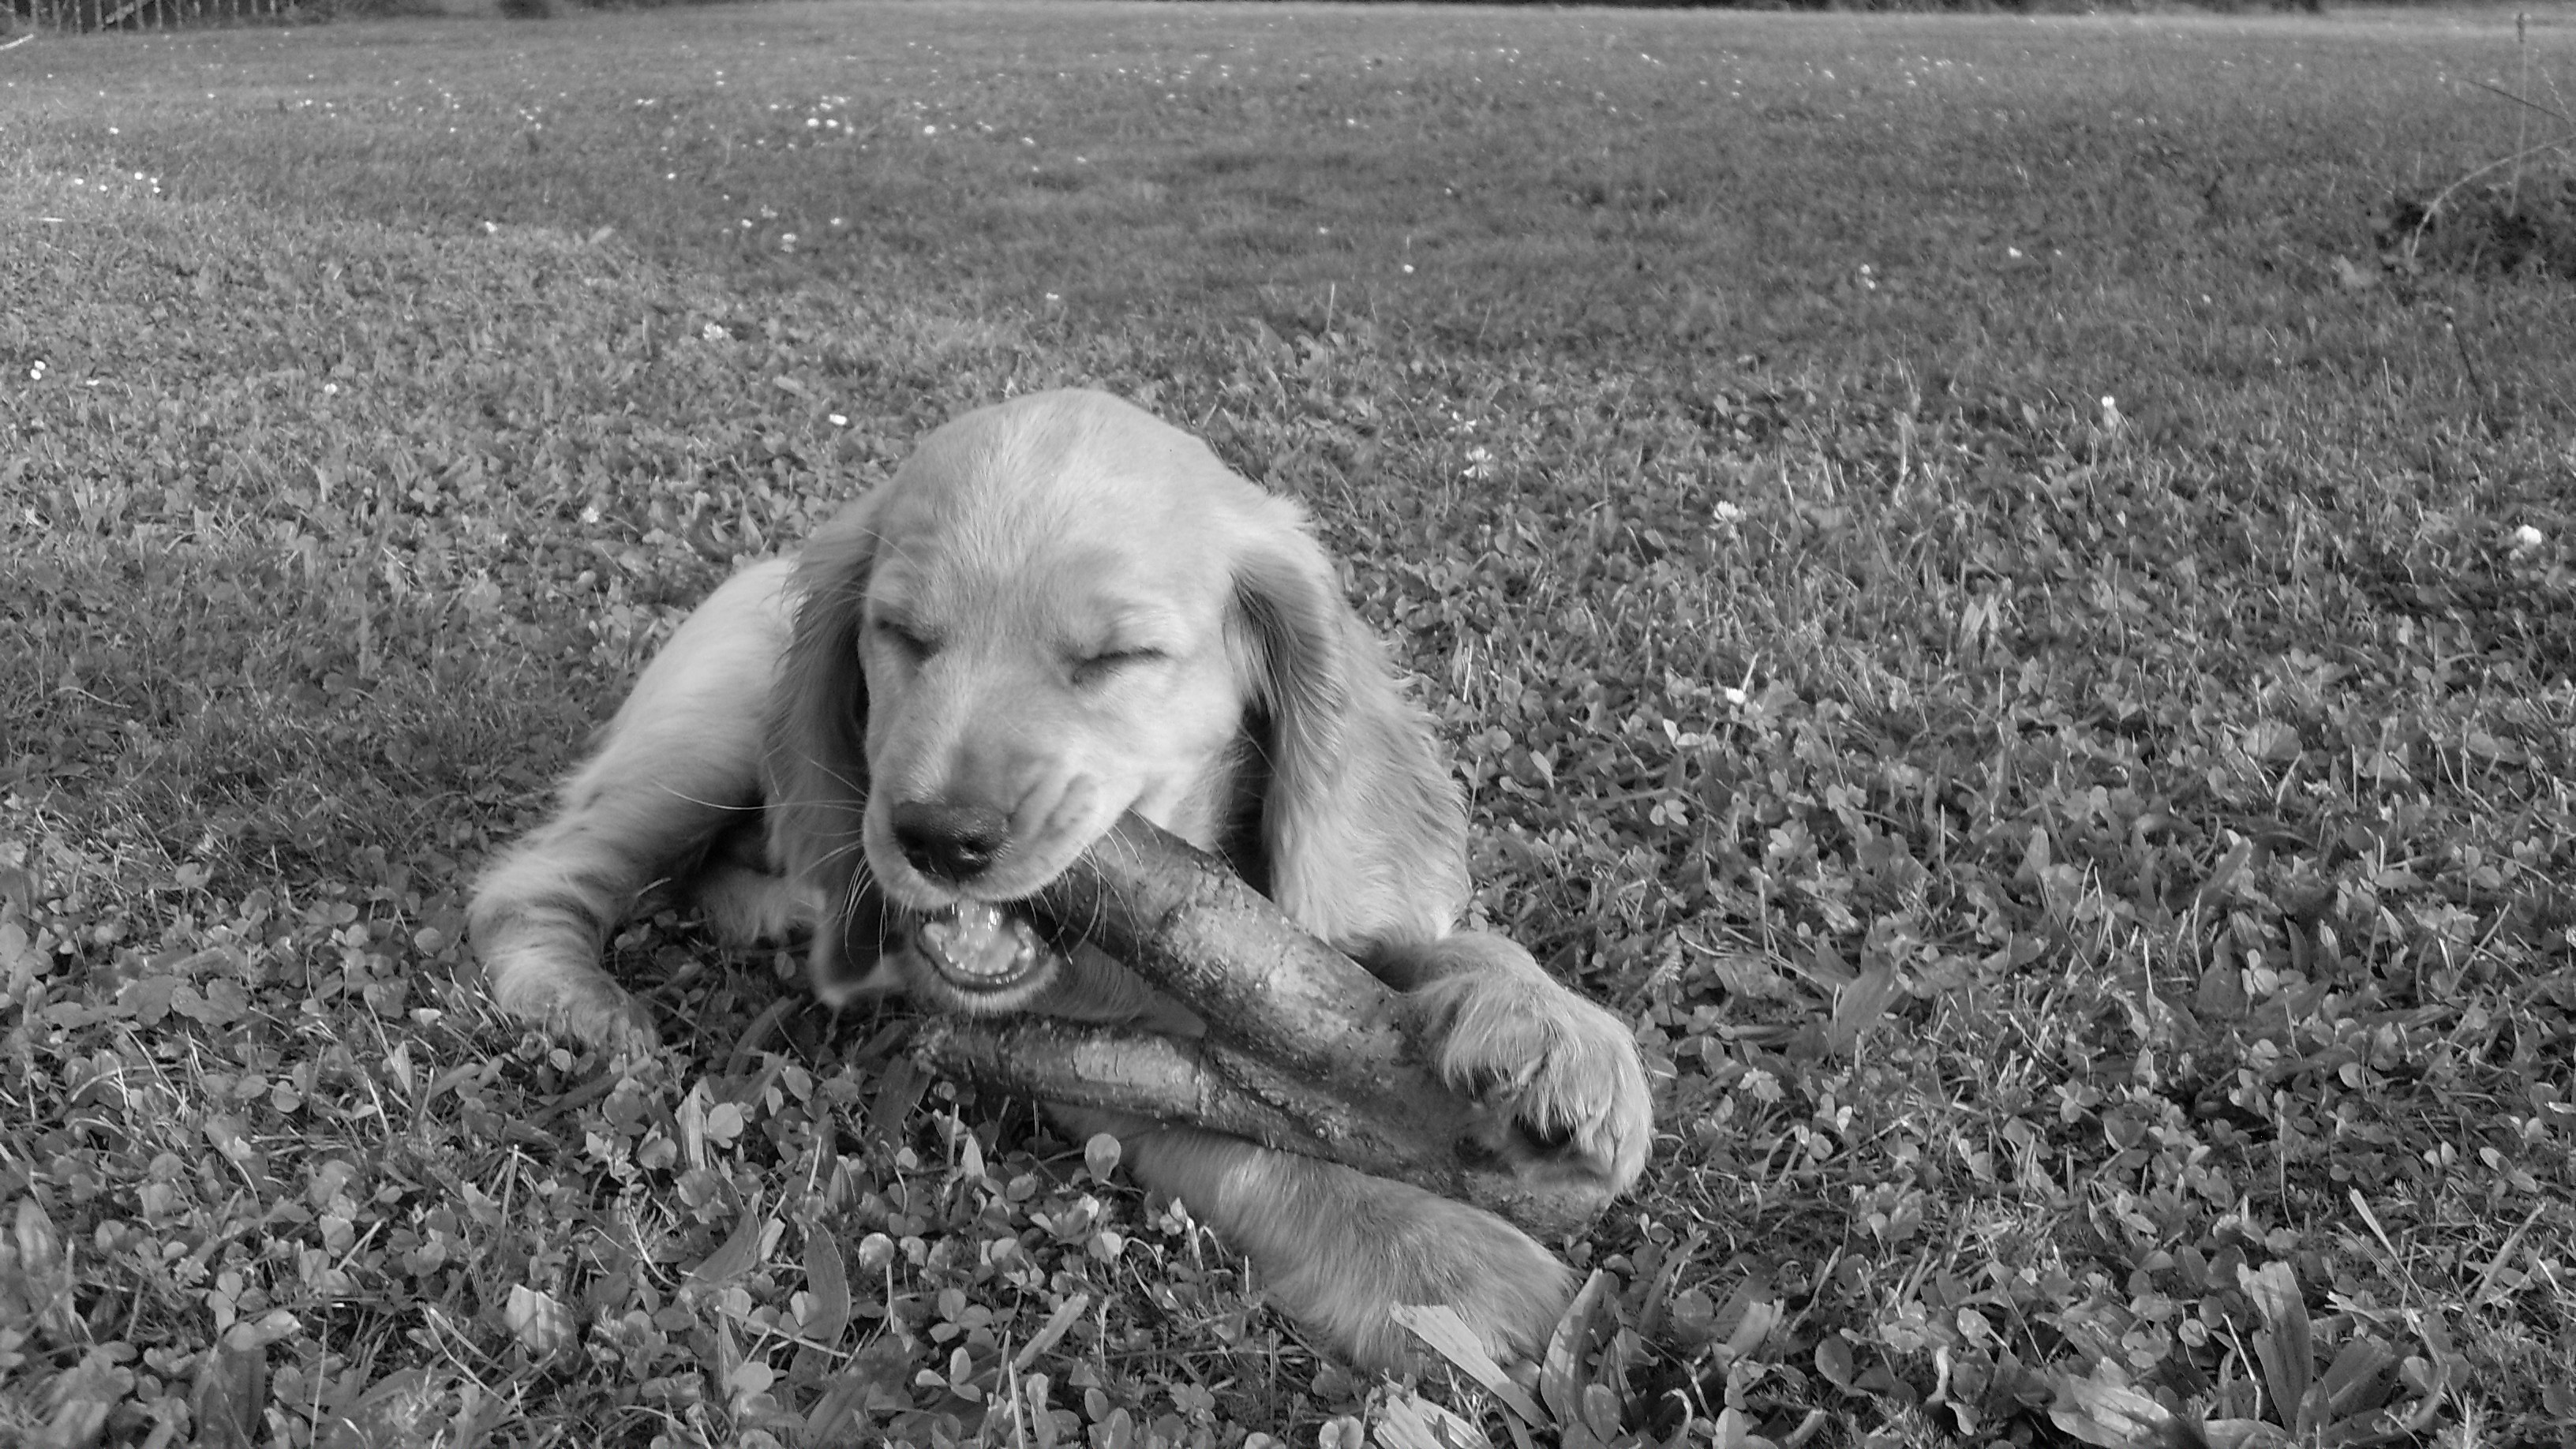
black and white, puppy, dog, mammal, monochrome, weimaraner, cocker spaniel, outdoors, vertebrate, stick, monochrome photography, dog like mammal